Soulcalibur III

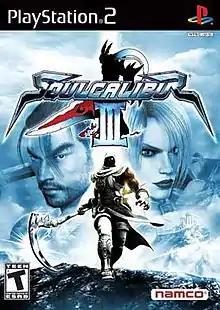
NTSC box art for the game, depicting characters Mitsurugi and Ivy in the background, Zasalamel in the front, and Nightmare in the logo

is a 2005 fighting game developed and published by Namco as a sequel to "Soulcalibur II" (2002) and the fourth installment in the "Soulcalibur" series. It was originally released for the PlayStation 2 and was followed by an improved arcade version, subtitled Arcade Edition, in 2006. It was the last "Soulcalibur" game to receive an arcade version and was also the last to be released by Namco as an independent company. "Soulcalibur III" received a mainly positive reception, and it was followed by a sequel under Namco Bandai Games, "Soulcalibur IV" (2008).